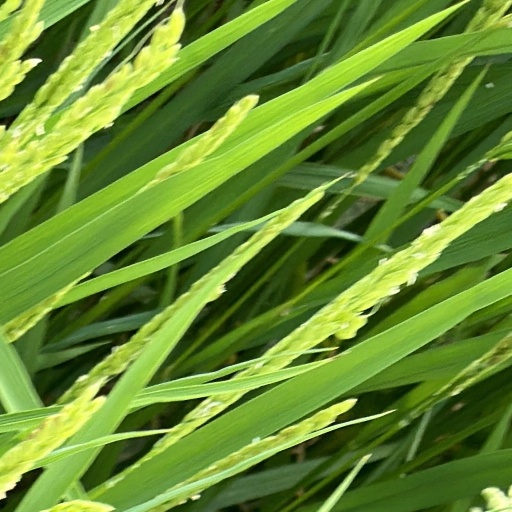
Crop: rice